Elizabeth Erny Foote

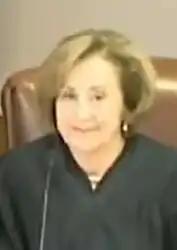
Foote in 2017

Elizabeth Frances Erny Foote (born January 21, 1953) is a senior United States district judge of the United States District Court for the Western District of Louisiana.